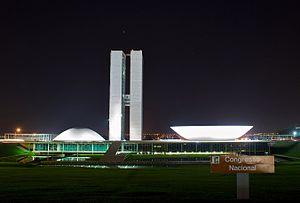
La photographie de nuit correspond à la prise de photographies à l'extérieur durant la nuit.